Toy gun

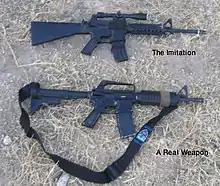
The imitation on top, real gun below, 2007

Perhaps the ultimate toy weapon was the 1964 Topper Toys Johnny Seven OMA (One Man Army) where an exciting television commercial showed one little boy using each of the seven weapons of the gun to wipe out a neighborhood full of children armed only with "ordinary" toy guns. Though an amazing seller, the "Captain Kangaroo" television program refused to air the advertisement. The proliferation of toy weapons was satirized in the "Our Man in Toyland" episode of "Get Smart".